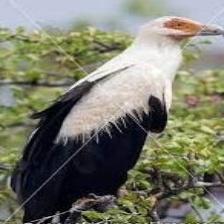
Species: PALM NUT VULTURE
Scientific name: GYPOHIERAX ANGOLENSIS
ImageNet parent category: vulture